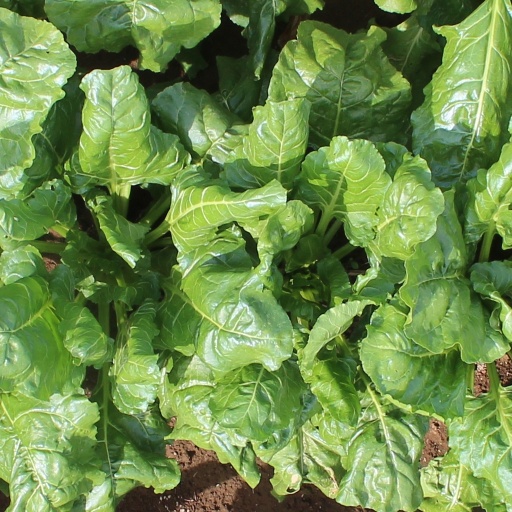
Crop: sugar beet